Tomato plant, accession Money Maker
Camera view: horizontal (90 deg, fisheye); turntable rotation: 120 degrees
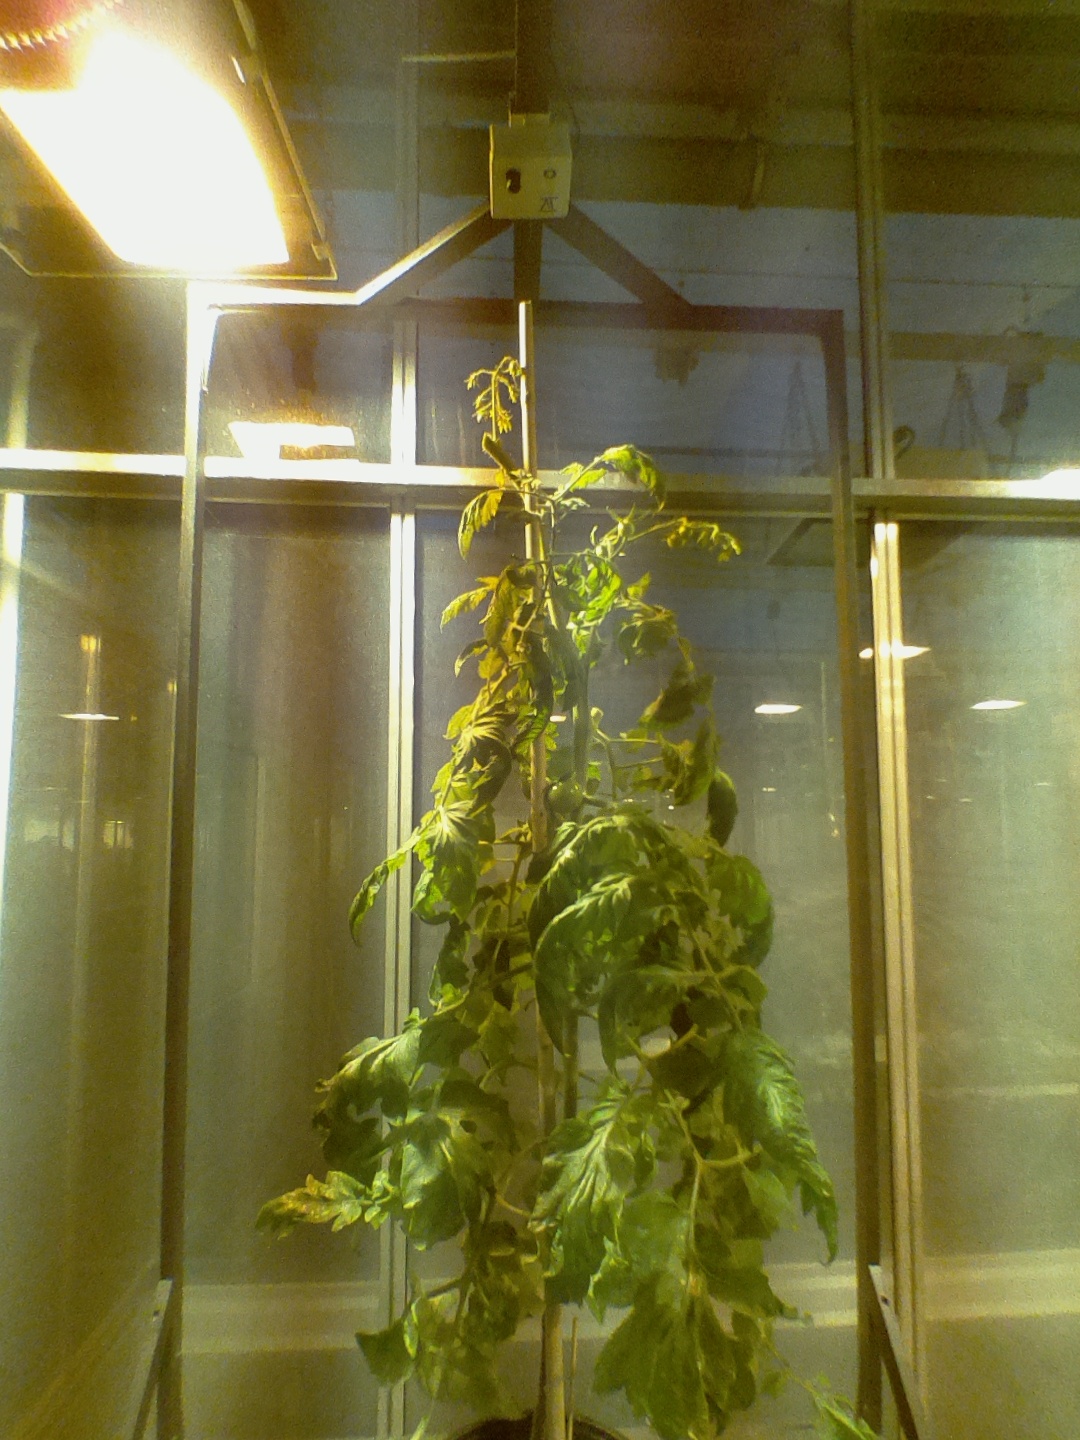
BBCH growth stage 75: 50%-60% of final fruit size